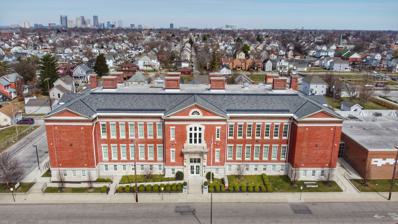
Building: Reeb Avenue Center
Country: United States of America
Year built: 1909
Community center in Columbus, Ohio Reeb Avenue Center Reeb Avenue Elementary School Location 280 Reeb Avenue, Columbus, Ohio Coordinates 39°55′31″N 82°59′16″W / 39.925181°N 82.987698°W / 39.925181; -82.987698 Built 1905-07 Architect David Riebel Architectural style(s) Neoclassical Owner City of Columbus Website www .reebavenuecenter .org Columbus Register of Historic Properties Designated July 22, 2013 Reference no. CR-61 The Reeb Avenue Center is a community center and 501(c)(3) in the Reeb-Hosack neighborhood of Columbus, Ohio . The Reeb Center opened in 2015, after a $12.5 million renovation. The Center and its multiple nonprofit subtenants provide services including workforce development and job training, early learning preschool and child care, after-school and summer programming for school-aged children, a variety of social services, and a cafe which serves weekday lunches and Tuesday evening dinner. During the COVID-19 pandemic , the Center partially closed for three months, then began reopening in May 2020 to promptly return to serving local area residents. The building was built as Columbus Public Schools ' Reeb Avenue Elementary School, and was listed on the Columbus Register of Historic Properties in 2013. It was designed in the Neoclassical style by David Riebel , and was built from 1905 to 1907. The building is now owned by the City of Columbus. See also Schools in Columbus, Ohio Social services in Columbus, Ohio References